Laverda 350/500

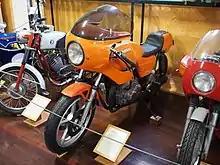
1979 Laverda 500 Montjuic

The Montjuic was UK only high performance model created initially by the UK importers Slater Brothers. Introduced in 1979, the engine was tuned with S1 cams, high compression pistons and a Sito exhaust and produced around . The bikes were shipped to the UK bare where the bodywork and fairing, made by "Screen and Plastics", were fitted. The bike was named after the Spanish circuit following the successes there.